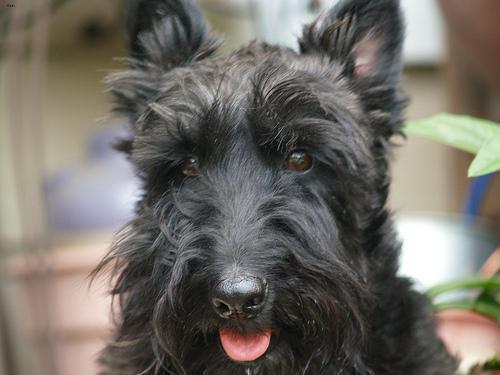
scottish terrier